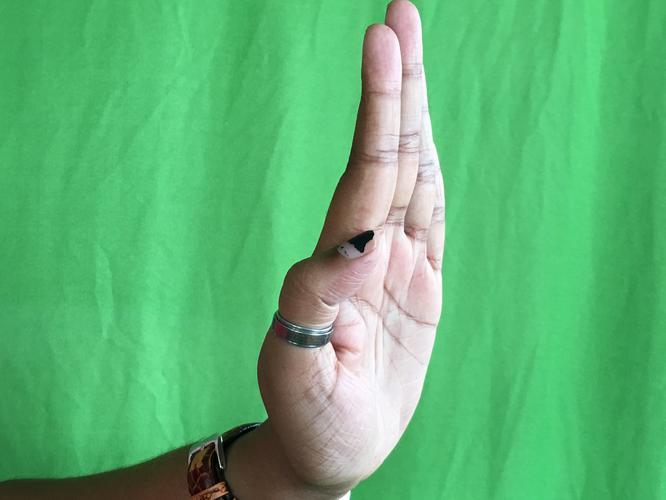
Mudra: Pathaka
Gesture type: single_hand